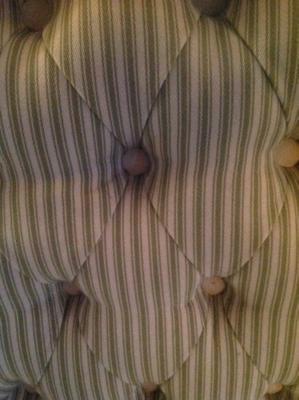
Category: chair